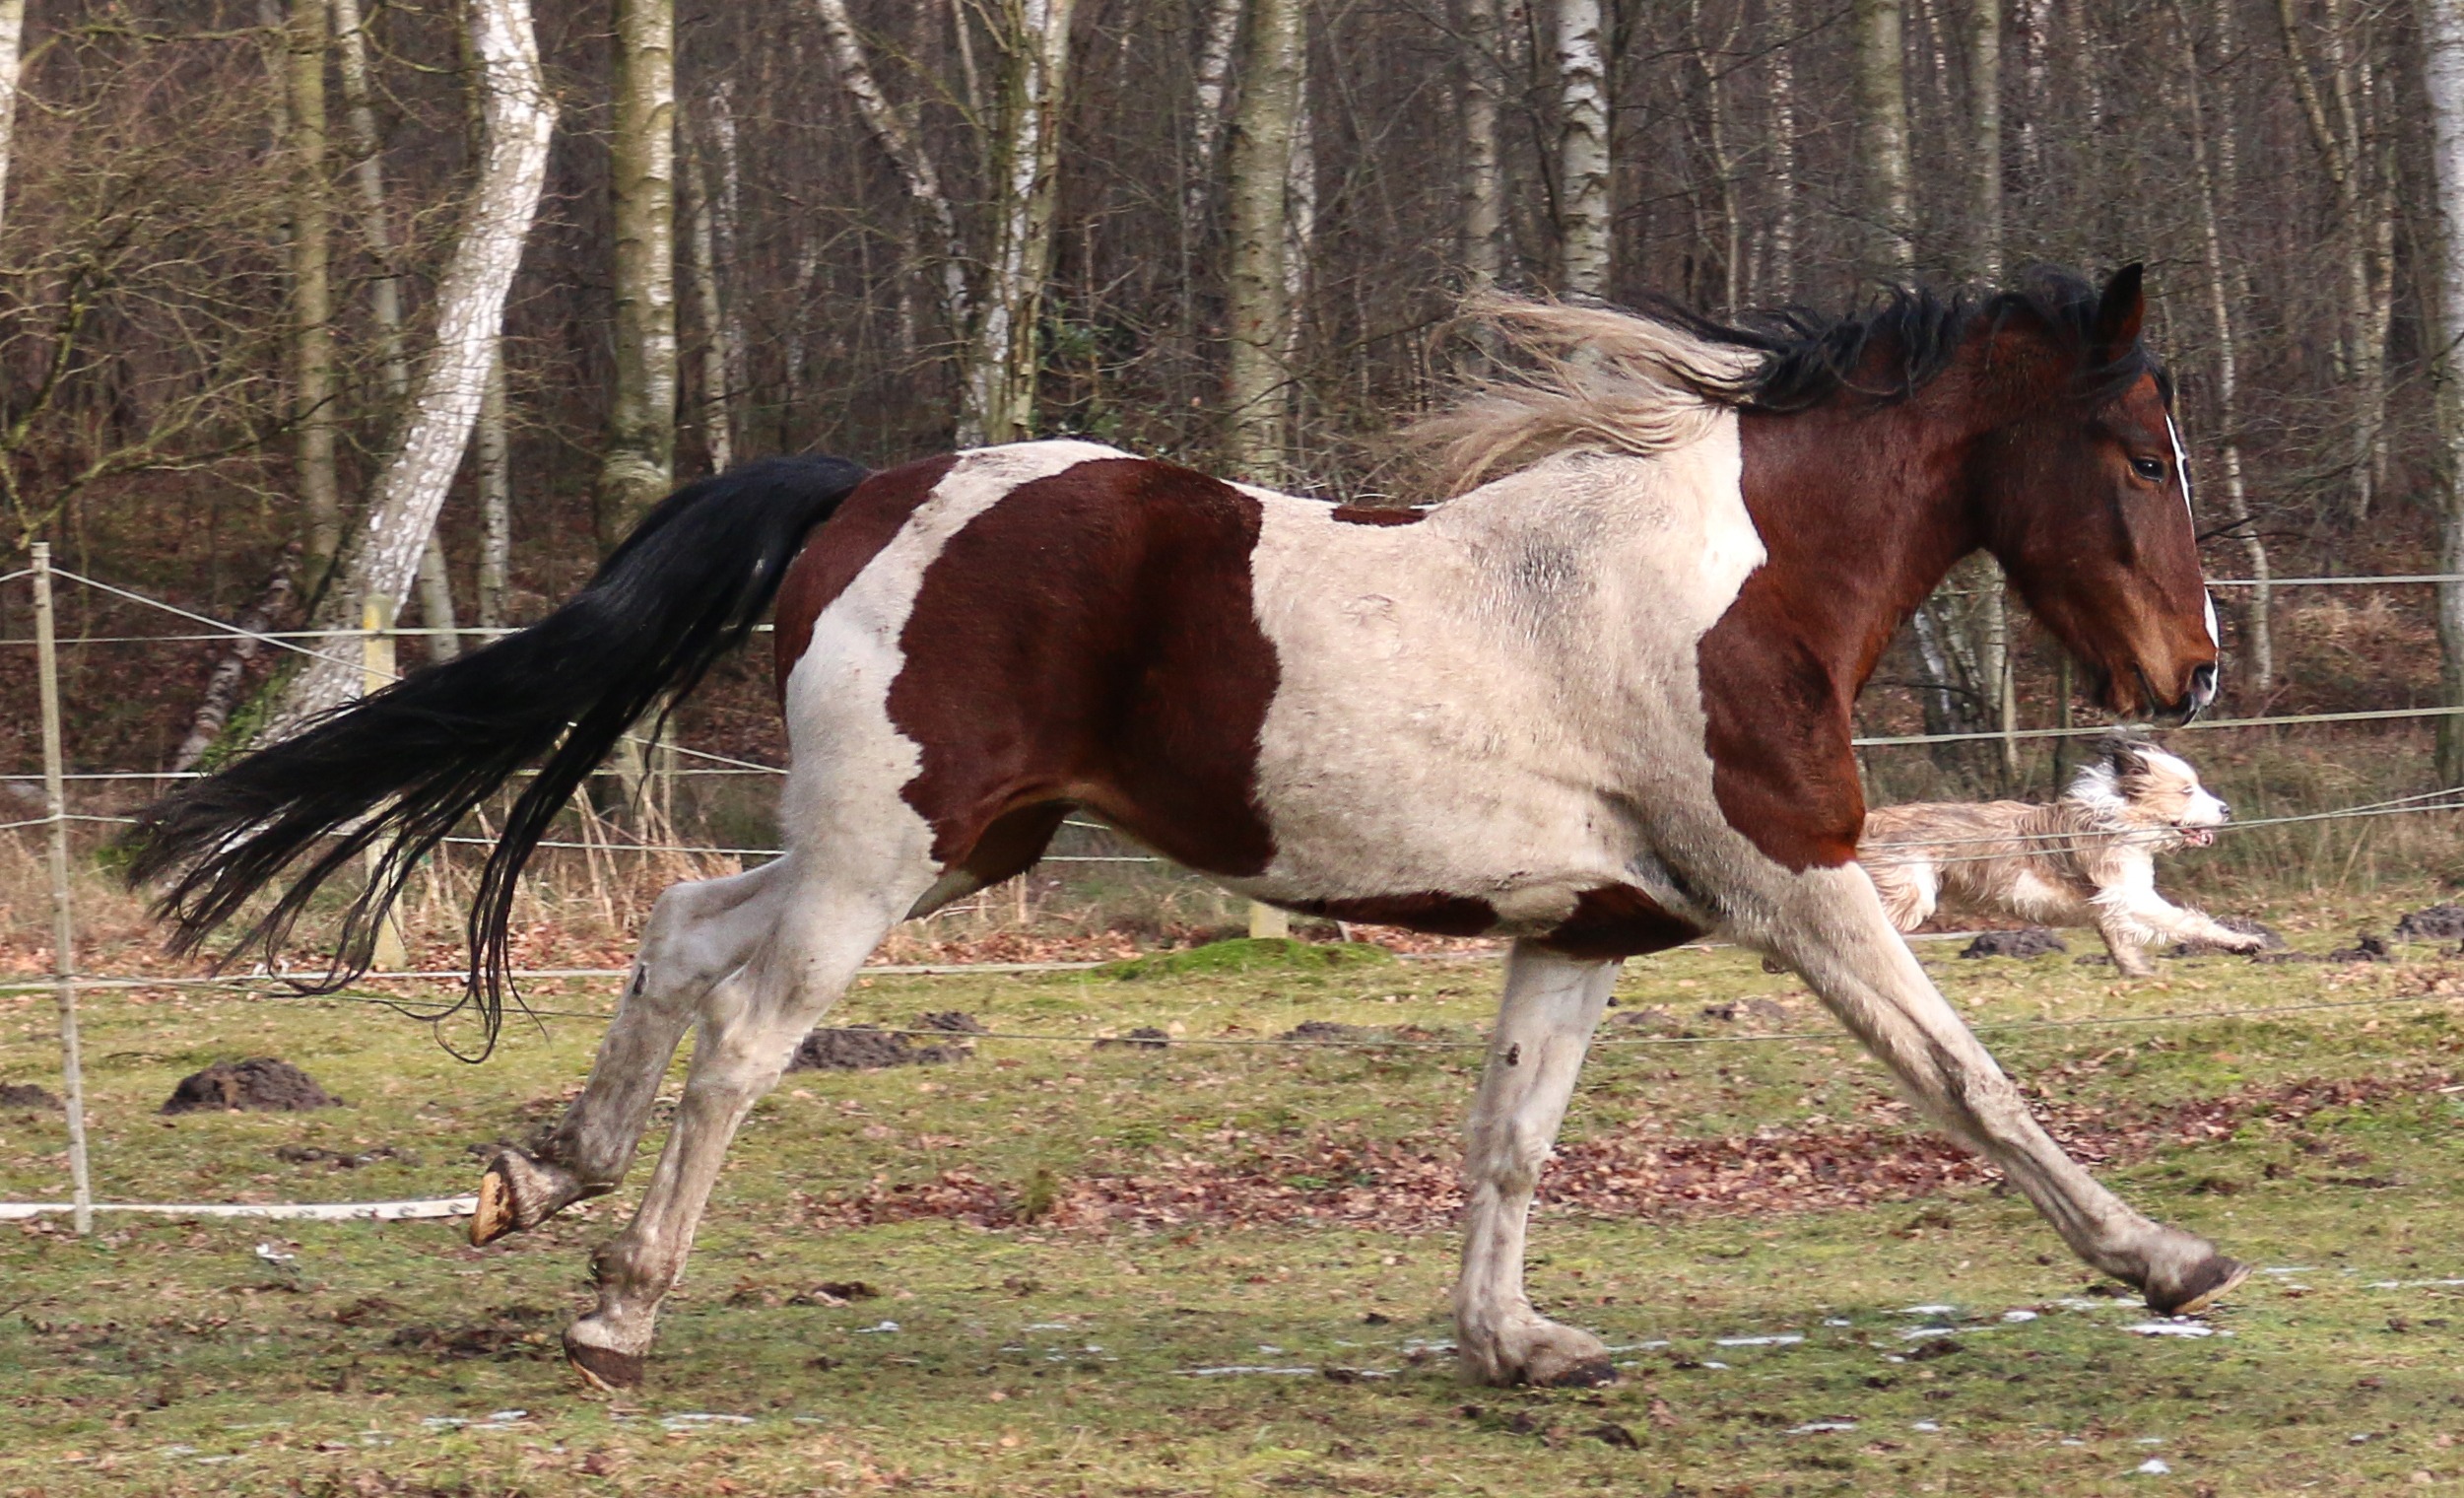
nature, winter, meadow, run, dog, animal, pasture, grazing, horse, rein, mammal, stallion, mane, bridle, horses, dogs, animals, vertebrate, mare, foal, colt, equestrianism, pack animal, eventing, horse like mammal, mustang horse